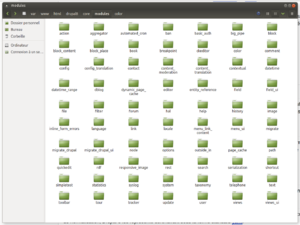
Les modules du coeur (core) de Drupal 8
Drupal 8 est une version majeure du logiciel open source Drupal.